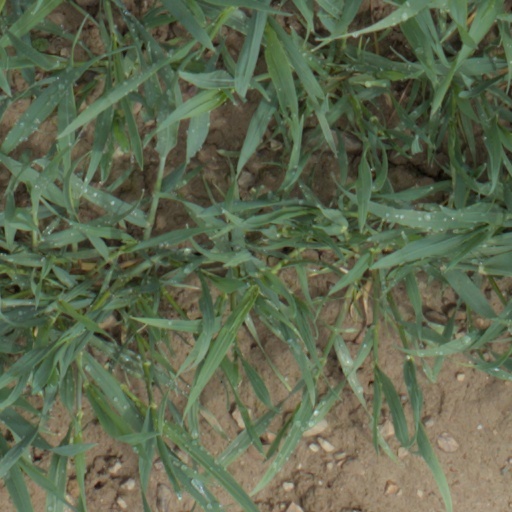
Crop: wheat